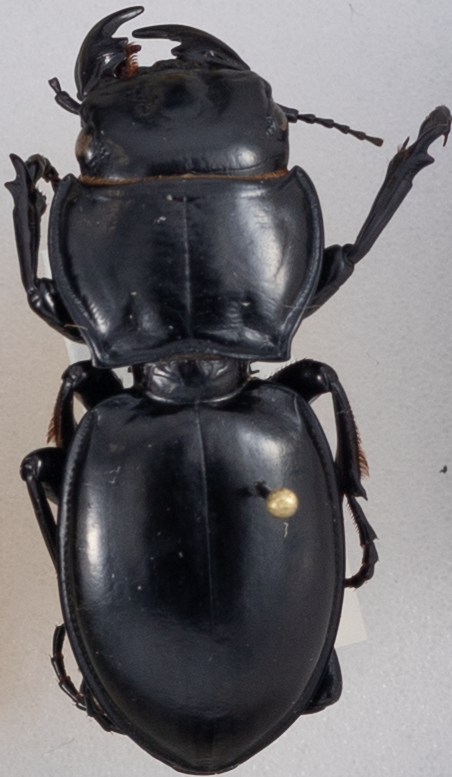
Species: Pasimachus californicus
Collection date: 2015-07-07
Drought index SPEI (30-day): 1.058
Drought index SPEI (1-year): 0.89
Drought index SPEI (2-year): -0.476